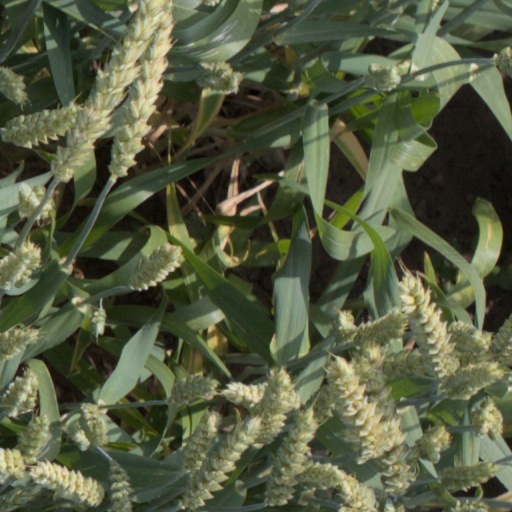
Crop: wheat